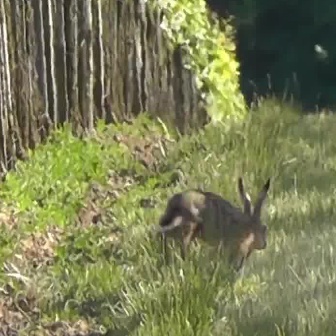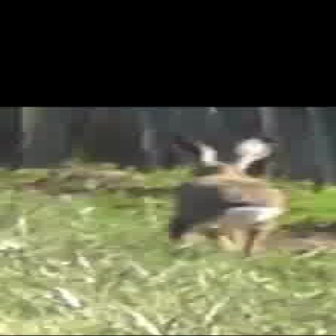
  Please identify the target specified by the bounding box [150,172,271,294] in the first image and locate it in the second image. Return the coordinates in [x_min,y_min,x_max,y_max] format.
Answer: [158,133,288,262]